Mountain Ash Town Hall

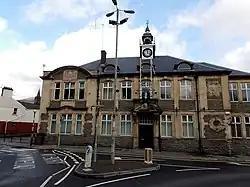
Mountain Ash Town Hall

Mountain Ash Town Hall is a municipal structure in Ffrwd Crescent, Mountain Ash, Rhondda Cynon Taf, Wales. The town hall, which was the headquarters of Mountain Ash Urban District Council, is a Grade II listed building.